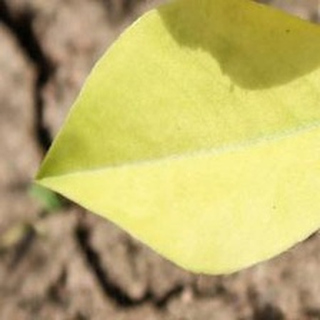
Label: groundnut_nutrition_deficiency